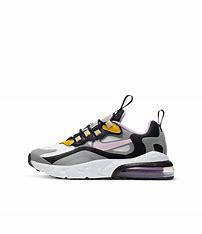
Brand: Nike
Model: Air Max 270 Rt